History of New South Wales

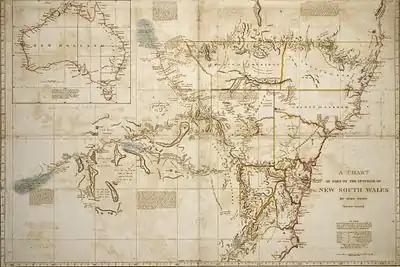
A chart of part of the interior of New South Wales by John Oxley, Surveyor General, 1822

Macquarie served as the last autocratic Governor of New South Wales, from 1810 to 1821 and had a leading role in the social and economic development of New South Wales which saw it transition from a penal colony to a budding free society. He established public works, a bank, churches, and charitable institutions and sought good relations with the Aboriginal people. In 1813 he sent Blaxland, Wentworth and Lawson on an expedition across the Blue Mountains, where they found the great plains of the interior. Central, however to Macquarie's policy was his treatment of the emancipists, whom he decreed should be treated as social equals to free-settlers in the colony. Against opposition, he appointed emancipists to key government positions including Francis Greenway as colonial architect and William Redfern as a magistrate. London judged his public works to be too expensive and society was scandalised by his treatment of emancipists. His legacy lives on with Macquarie Street, Sydney bearing his name as the well as the New South Wales Parliament and various buildings designed during his tenure including the UNESCO listed Hyde Park Barracks.